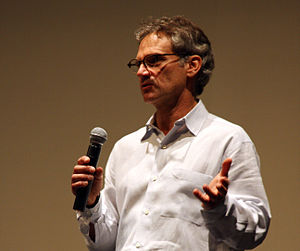
Jon Krakauer
Jon Krakauer er en amerikansk forfatter og bjergbestiger. Han blev født i Brookline, men voksede op i Oregon i USA. Han har skrevet for magasiner som Outside og Rolling Stone.